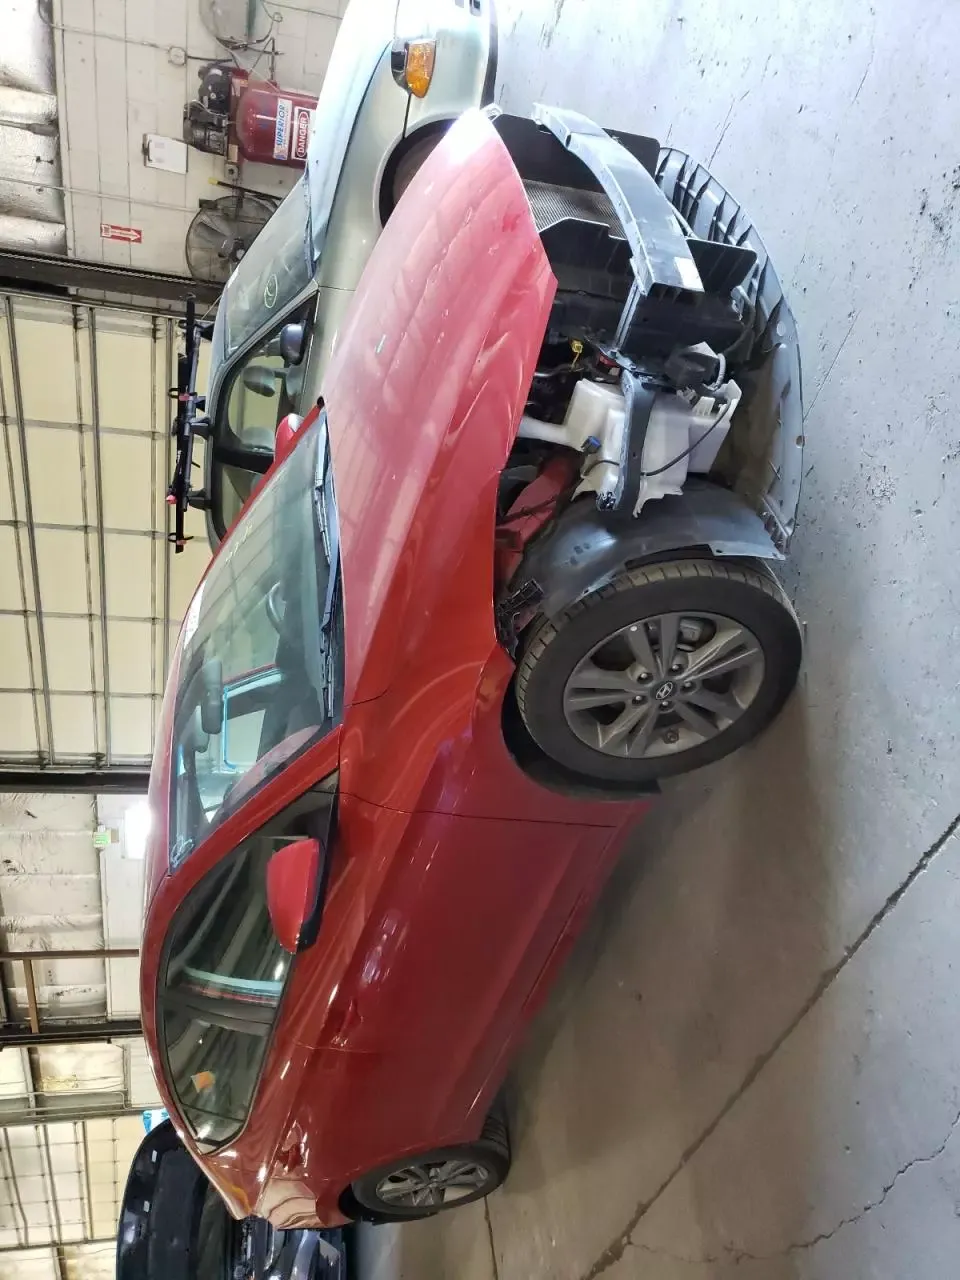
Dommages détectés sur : plaque d'immatriculation avant, pare-choc avant, feu avant droit, capot, porte avant droite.
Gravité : majeur